Invisible Sister

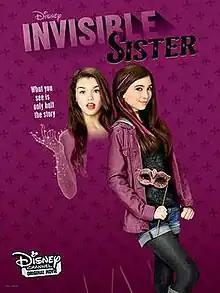
Promotional poster

Invisible Sister is a 2015 American science fiction comedy film released as a Disney Channel Original Movie and based on the book "My Invisible Sister" by Beatrice Colin and Sara Pinto. The film is directed by Paul Hoen, and stars Rowan Blanchard and Paris Berelc. It focuses on a student who turns her older sister invisible due to a failed science project. It premiered on October 9, 2015, and was viewed by 4.03 million people.